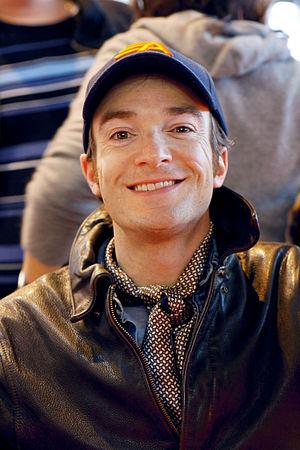
La bande à Ruquier est une équipe de chroniqueurs qui entourent ou ont entouré Laurent Ruquier dans les diverses émissions qu'il a animées à la radio et à la télévision et dont le noyau dur est composé de Isabelle Alonso, Jean Benguigui, Pierre Bénichou, Michèle Bernier, Jean-Marie Bigard, Steevy Boulay, Christine Bravo, Jean-Pierre Coffe, Caroline Diament, Philippe Geluck, Valérie Mairesse, Isabelle Mergault, Gérard Miller, Isabelle Motrot, Claude Sarraute et Titoff.
Hero Corp est une série télévisée française fantastique et humoristique de 93 épisodes de 7, 13 et 26 minutes, produite par CALT, créée par Simon Astier et Alban Lenoir, réalisée par Simon Astier et écrite par Arnaud Joyet et Simon Astier. Les deux premières saisons ont été diffusées du 25 octobre 2008 au 29 janvier 2010 sur Comédie+ et rediffusées sur France 4 et Game One. La troisième saison a été diffusée sur France 4 du 21 octobre 2013 au 6 décembre 2013. La quatrième saison a été, quant à elle, diffusée du 19 décembre 2014 au 23 janvier 2015 sur France 4 et à partir du 9 février 2015 sur Game One. Une cinquième et dernière saison a été diffusée sur France 4 du 24 mai 2017 au 7 juin 2017.